Suburb

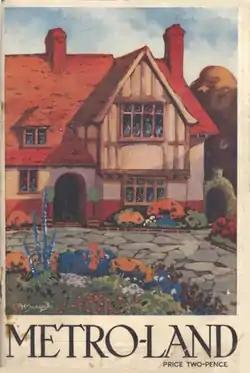
A painting of a half-timbered house set behind a drive and flower garden. Below the painting the title "METRO-LAND" is in capitals and in smaller text is the price of twopence.

In the United States and Canada, "suburb" can refer either to an outlying residential area of a city or town or to a separate municipality or unincorporated area outside a town or city.